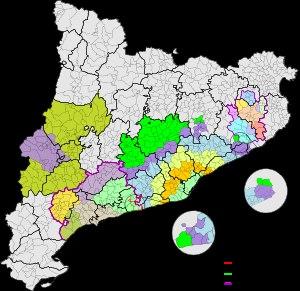
Le réseau ferroviaire de Catalogne est formée par des lignes de chemins de fer à écartement ibérique, écartement standard, écartement métrique et d'autres types de chemins de fer comme les tramway, funiculaires et téléphériques.